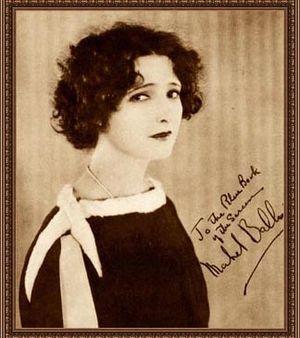
Mabel Ballin, née Mabel Croft le 1ᵉʳ janvier 1897 à Philadelphie aux États-Unis, morte le 24 juillet 1958 à Santa Monica aux États-Unis, est une actrice américaine du cinéma muet.